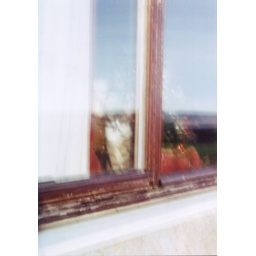
cat in window